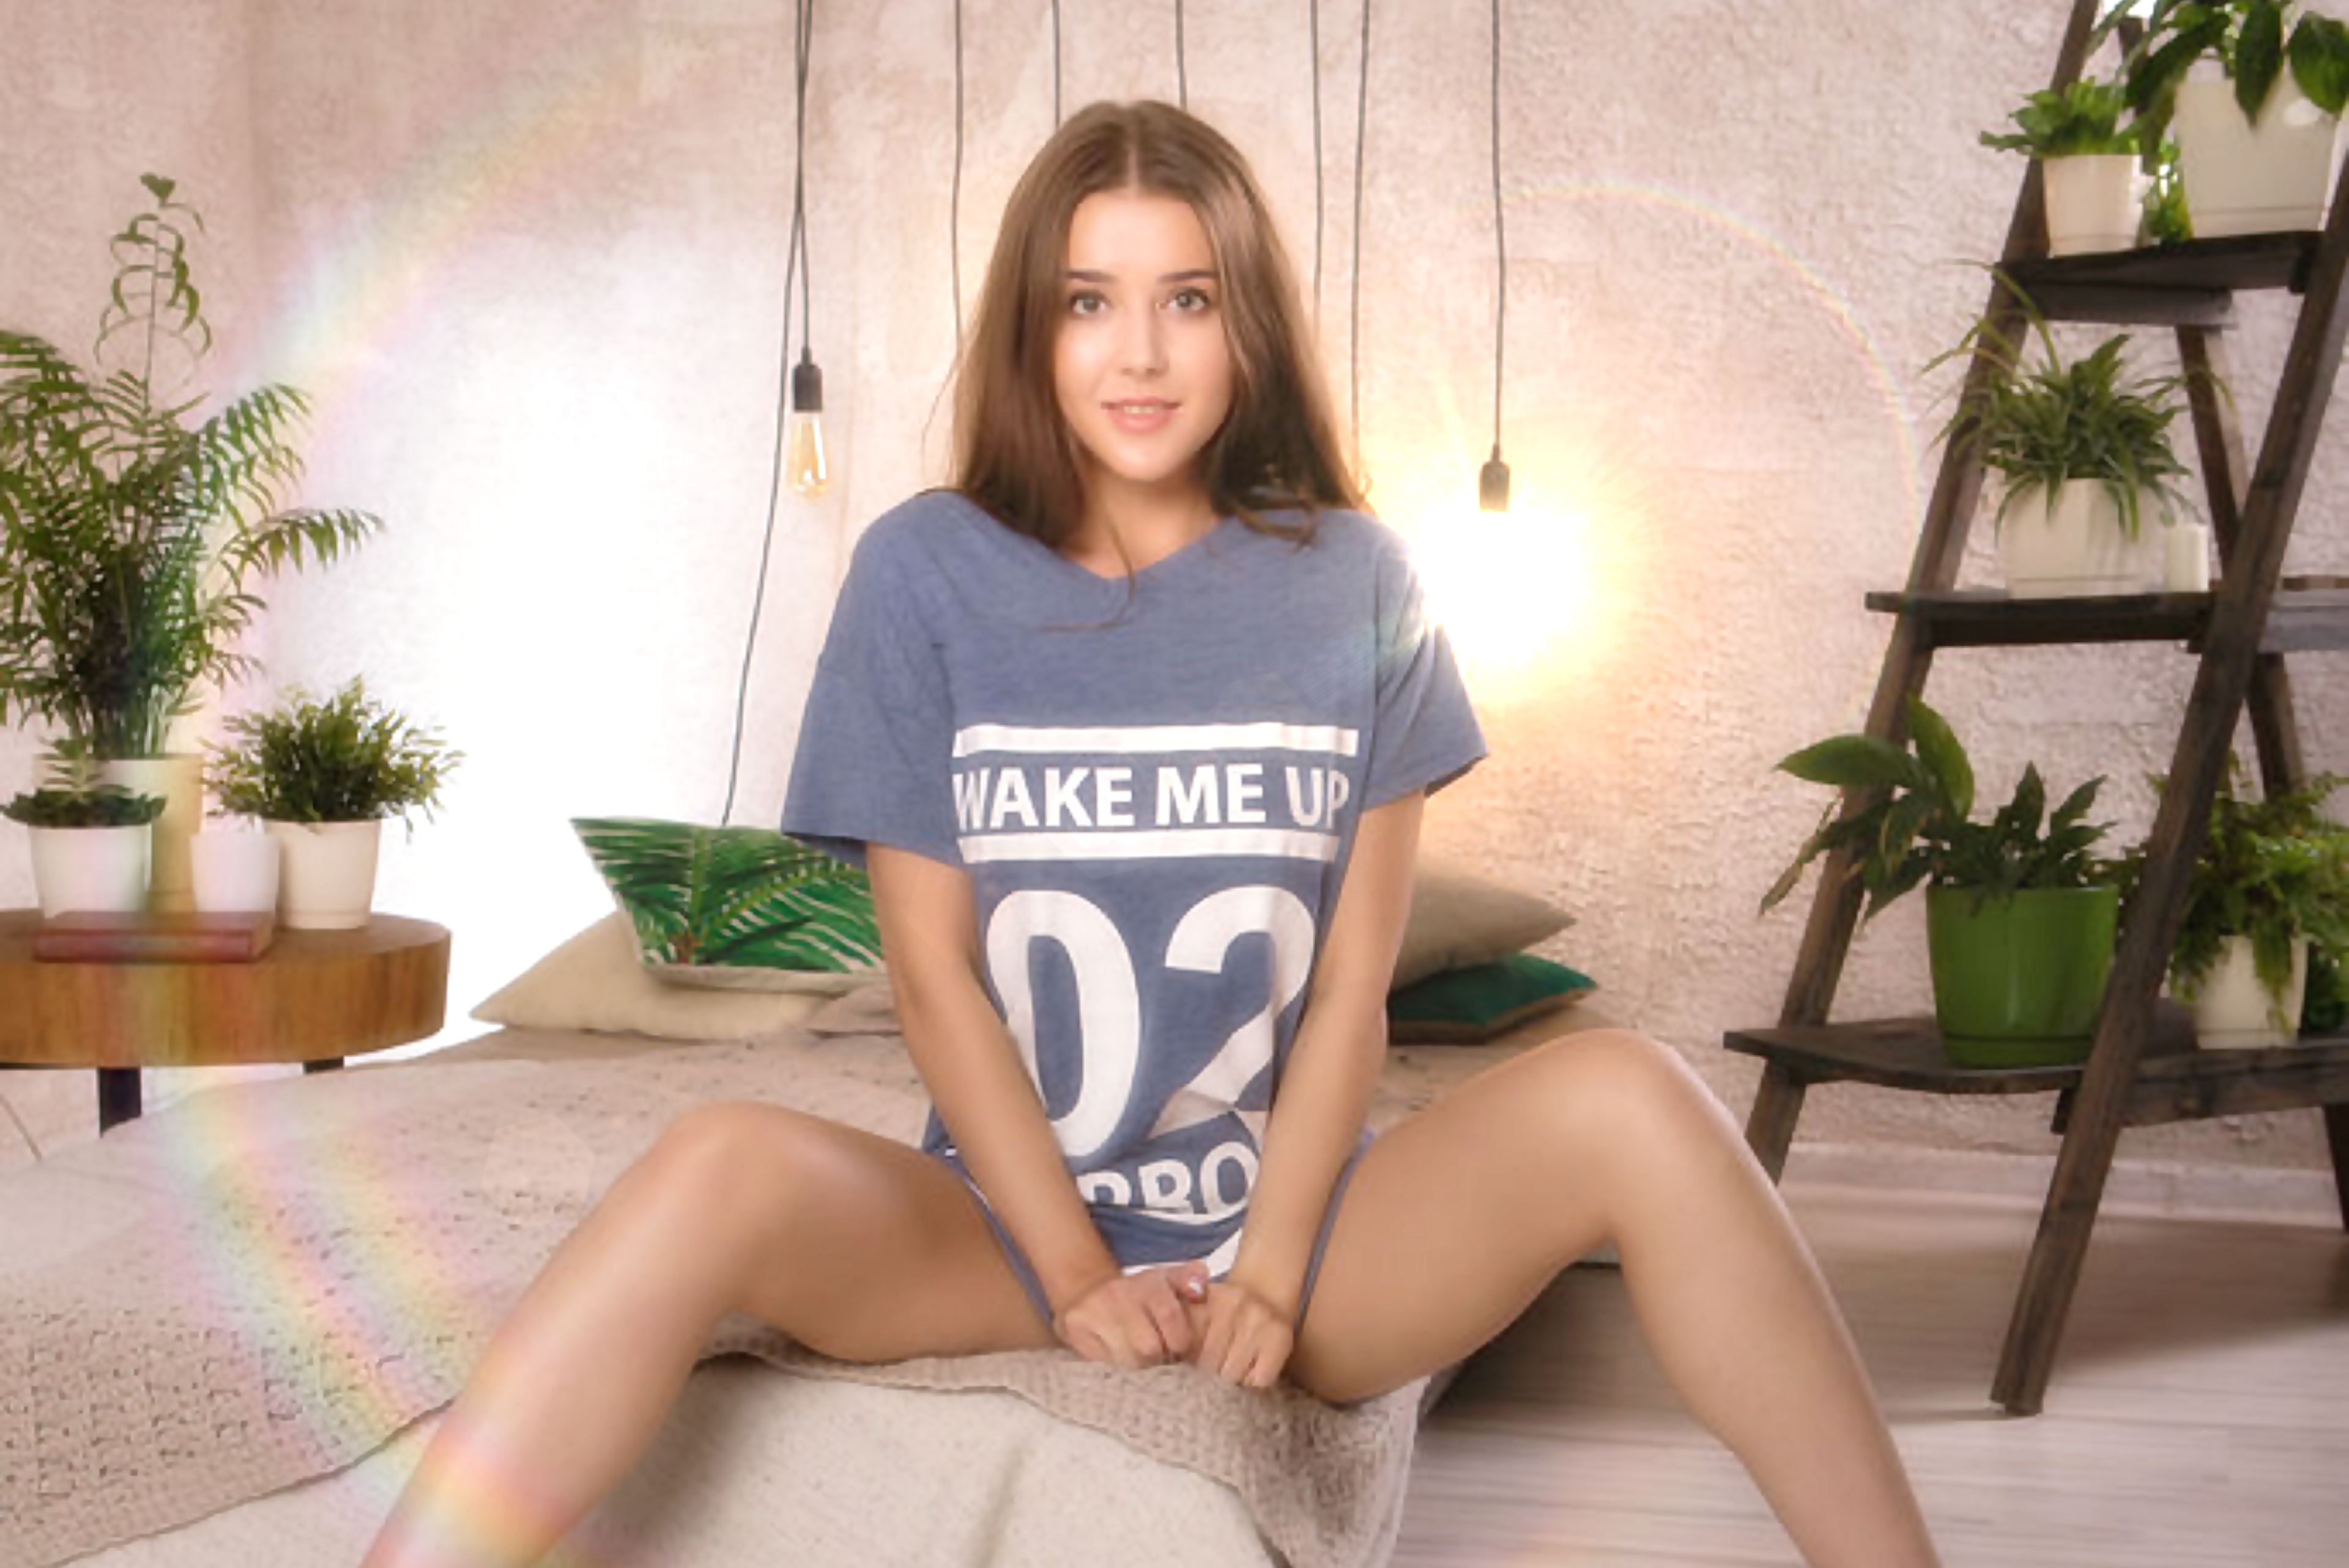
pretty, girl, beautiful, woman, clothing, sitting, leg, thigh, muscle, human leg, long hair, t shirt, furniture, top